MSD Super Disk

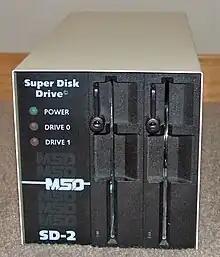
The MSD SD-2 dual floppy disk drive

The MSD Super Disk were a series of 5¼-inch floppy disk drives compatible to some degree with the Commodore 1541 disk drive. produced by Micro Systems Development (Dallas, Texas; later MSD Systems) for use with Commodore 8-bit home computers. Two different versions of the MSD Super Disk were available: the single-drive model, SD-1; and the dual-drive model, SD-2.